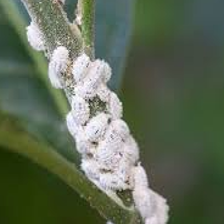
Label: mealybug_infestation